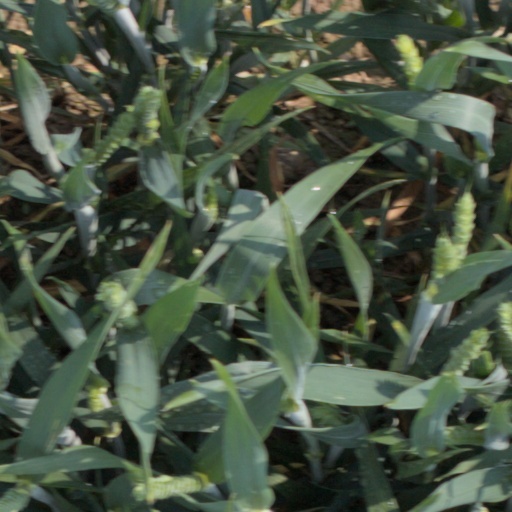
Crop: wheat